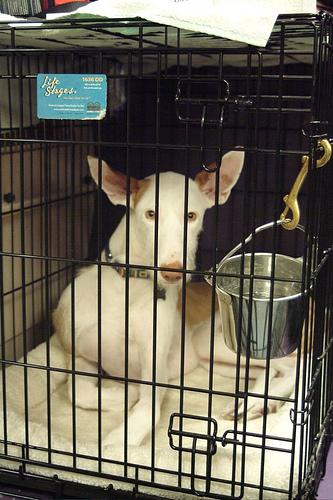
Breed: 210-n000006-Ibizan_hound